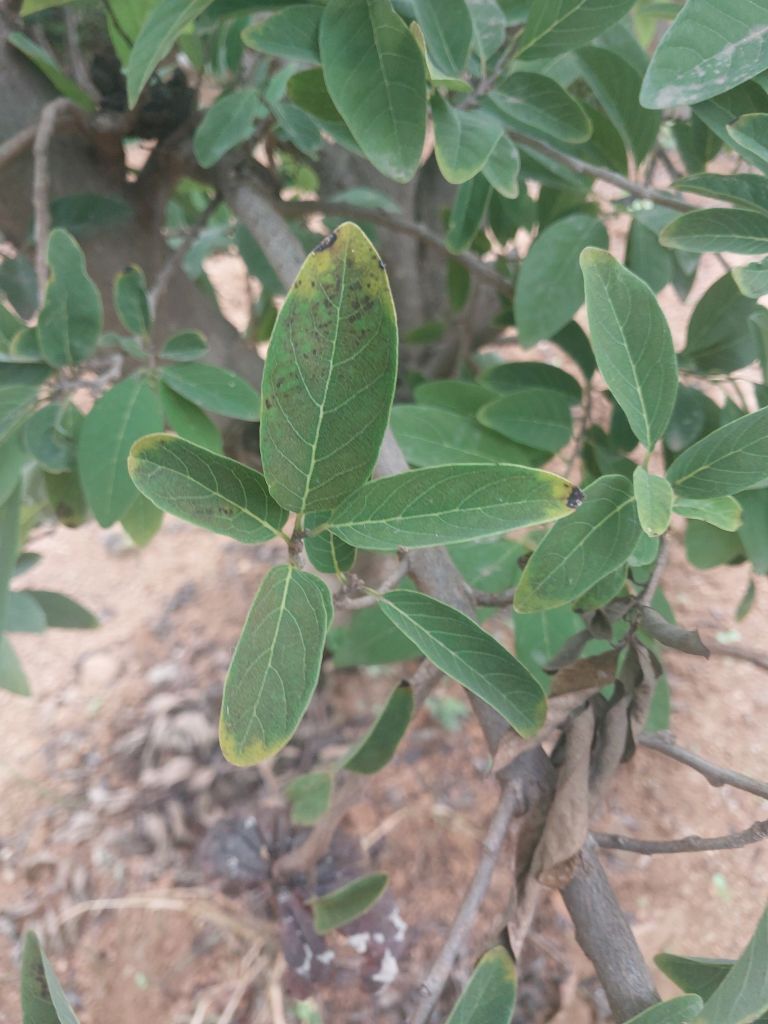
Disease label: Leaf spot on Leaves